Arthur Friedenreich

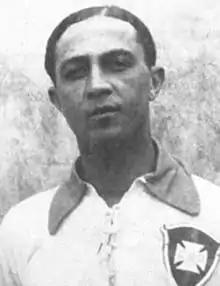
Friedenreich with Brazil

Arthur Friedenreich (18 July 1892 – 6 September 1969) was a Brazilian professional footballer who played as a forward. He was nicknamed "The Tiger" or "Golden Foot".